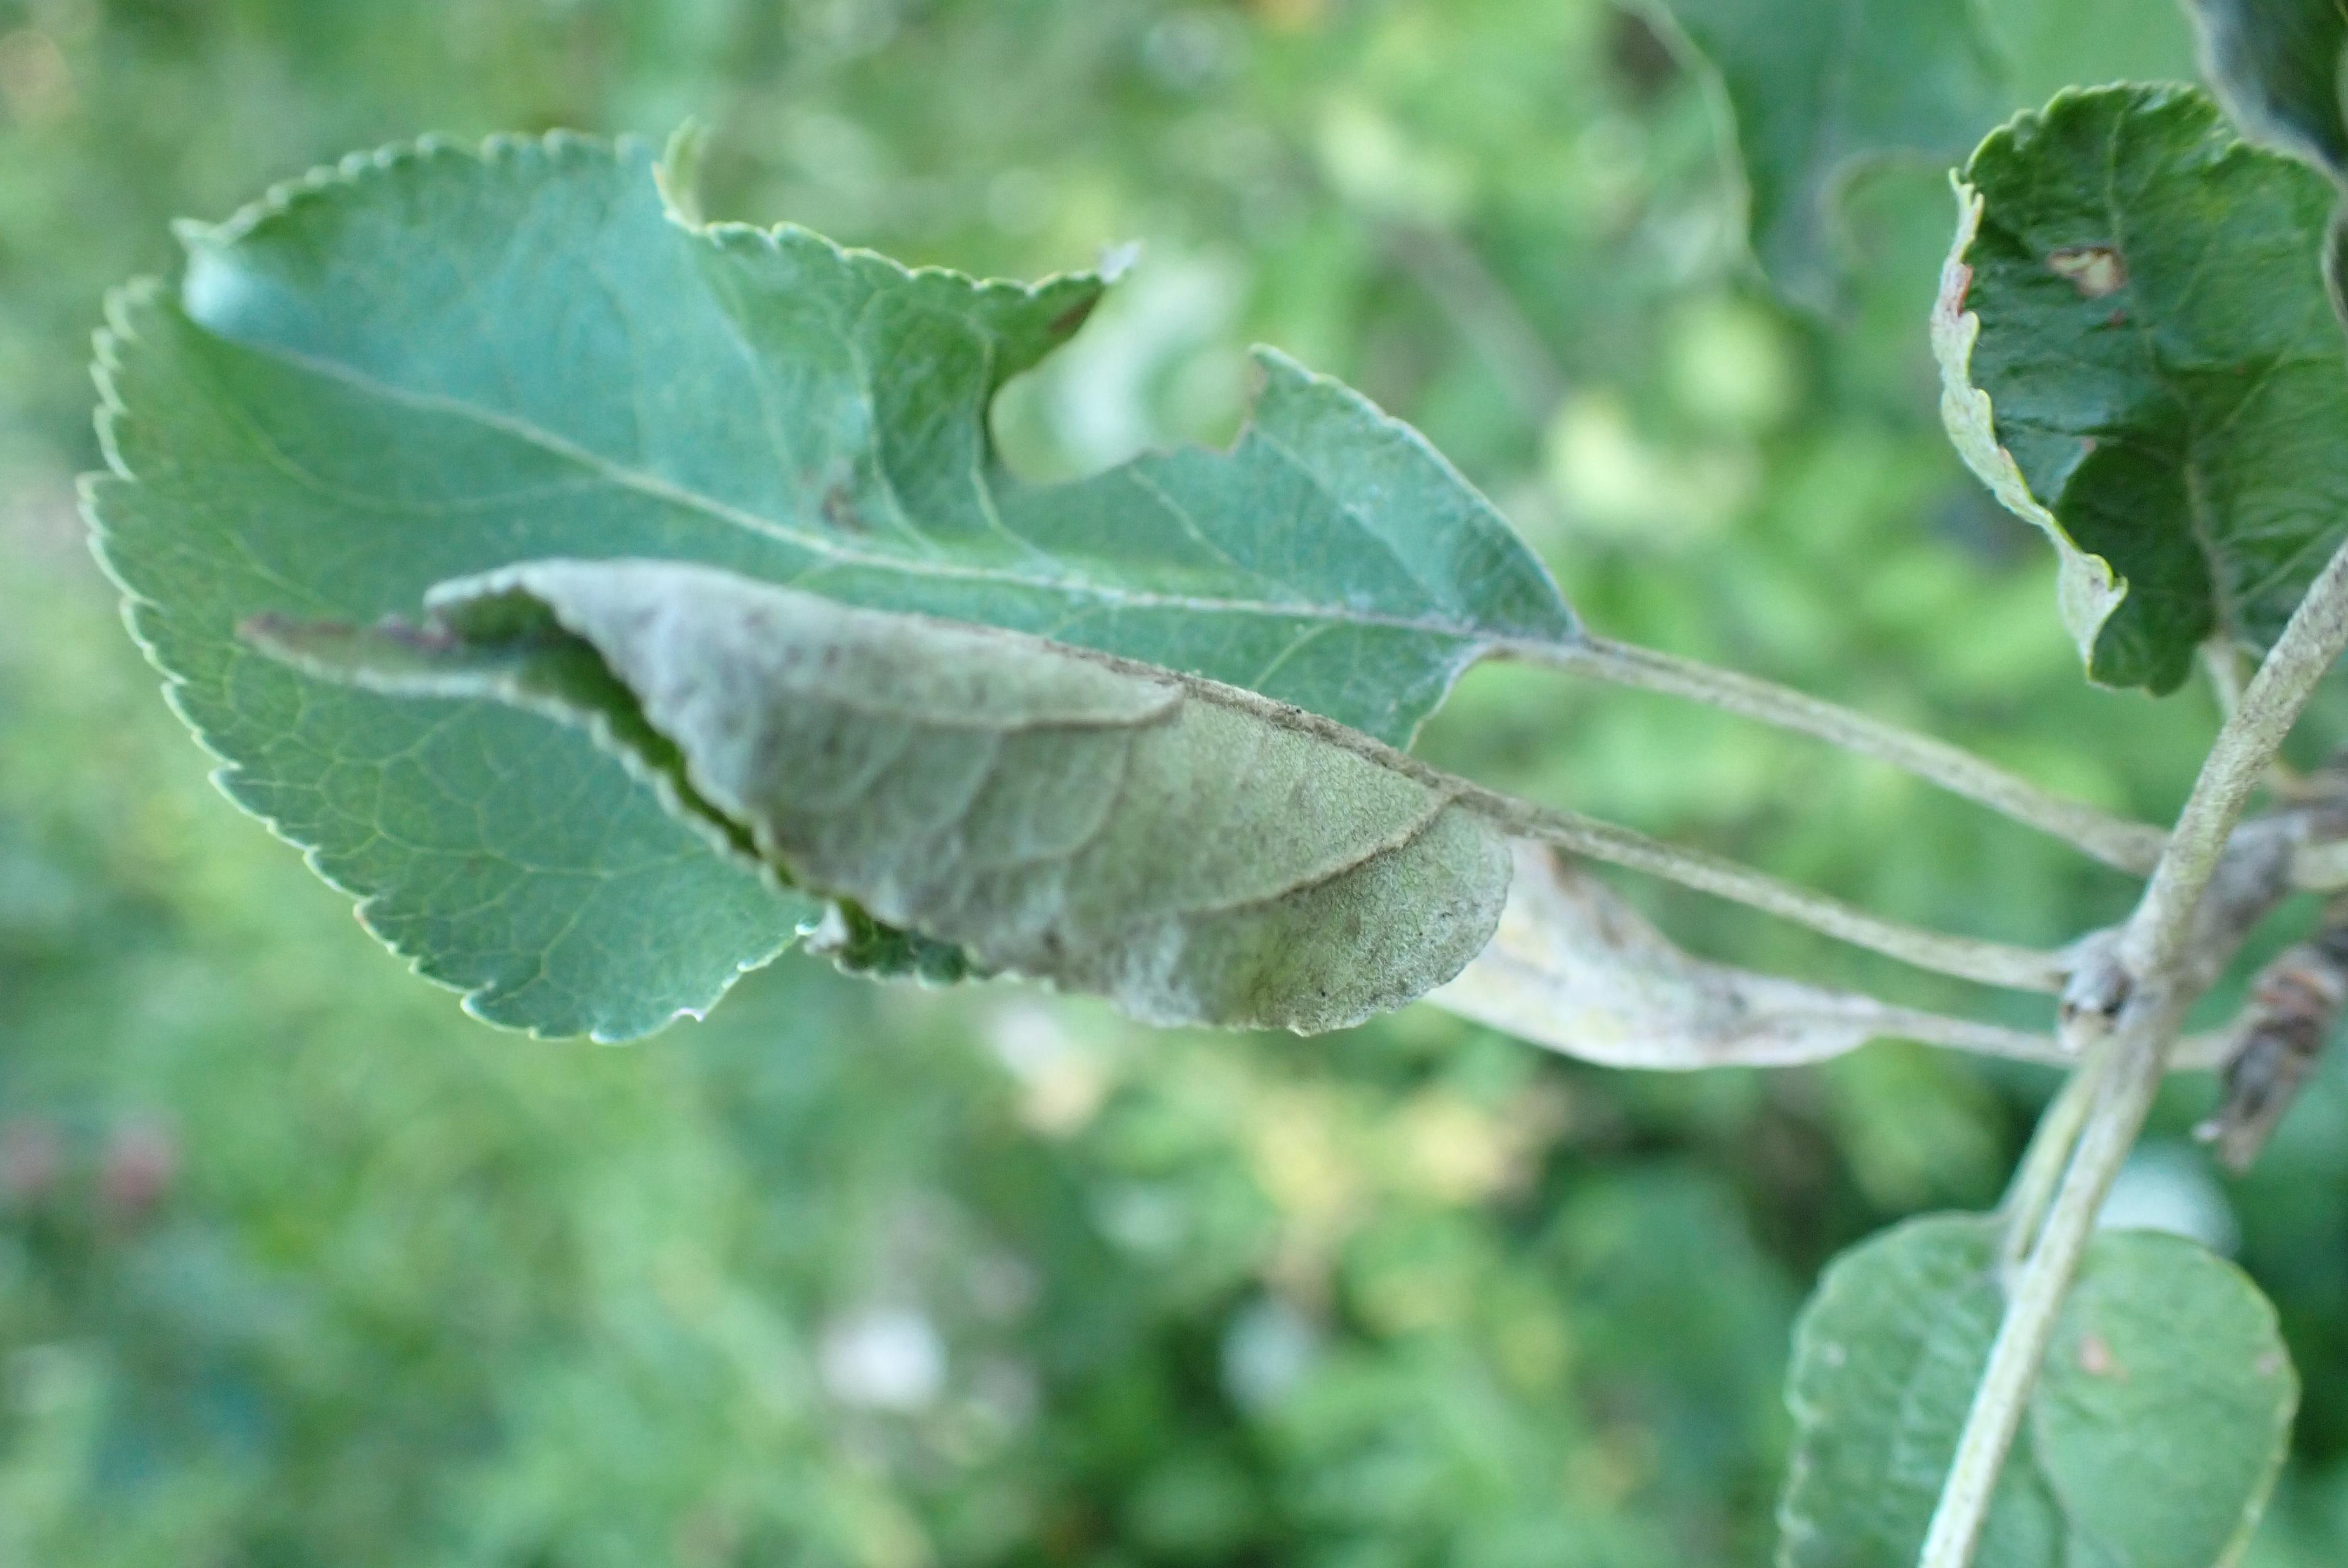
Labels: powdery_mildew